Essen-Hügel station

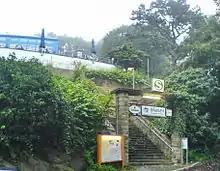
Entrance to the restaurant in 2007

The owner of the property is DB Station&Service, which classified it as a category 5 station.